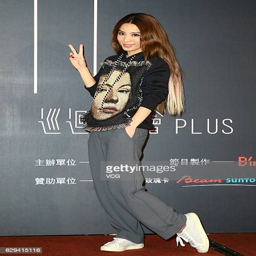
person of she holds a celebration party after her